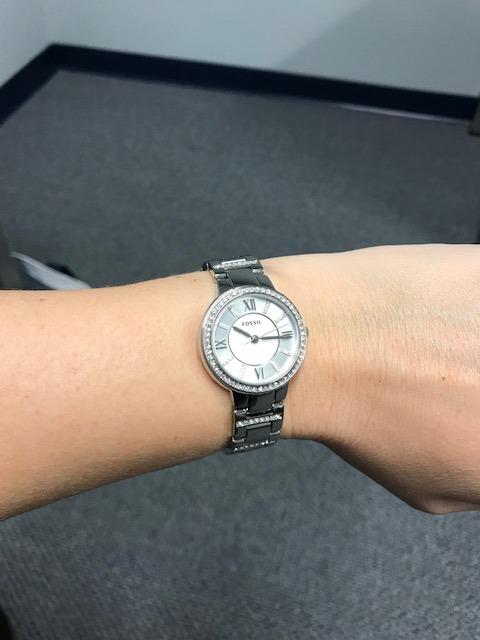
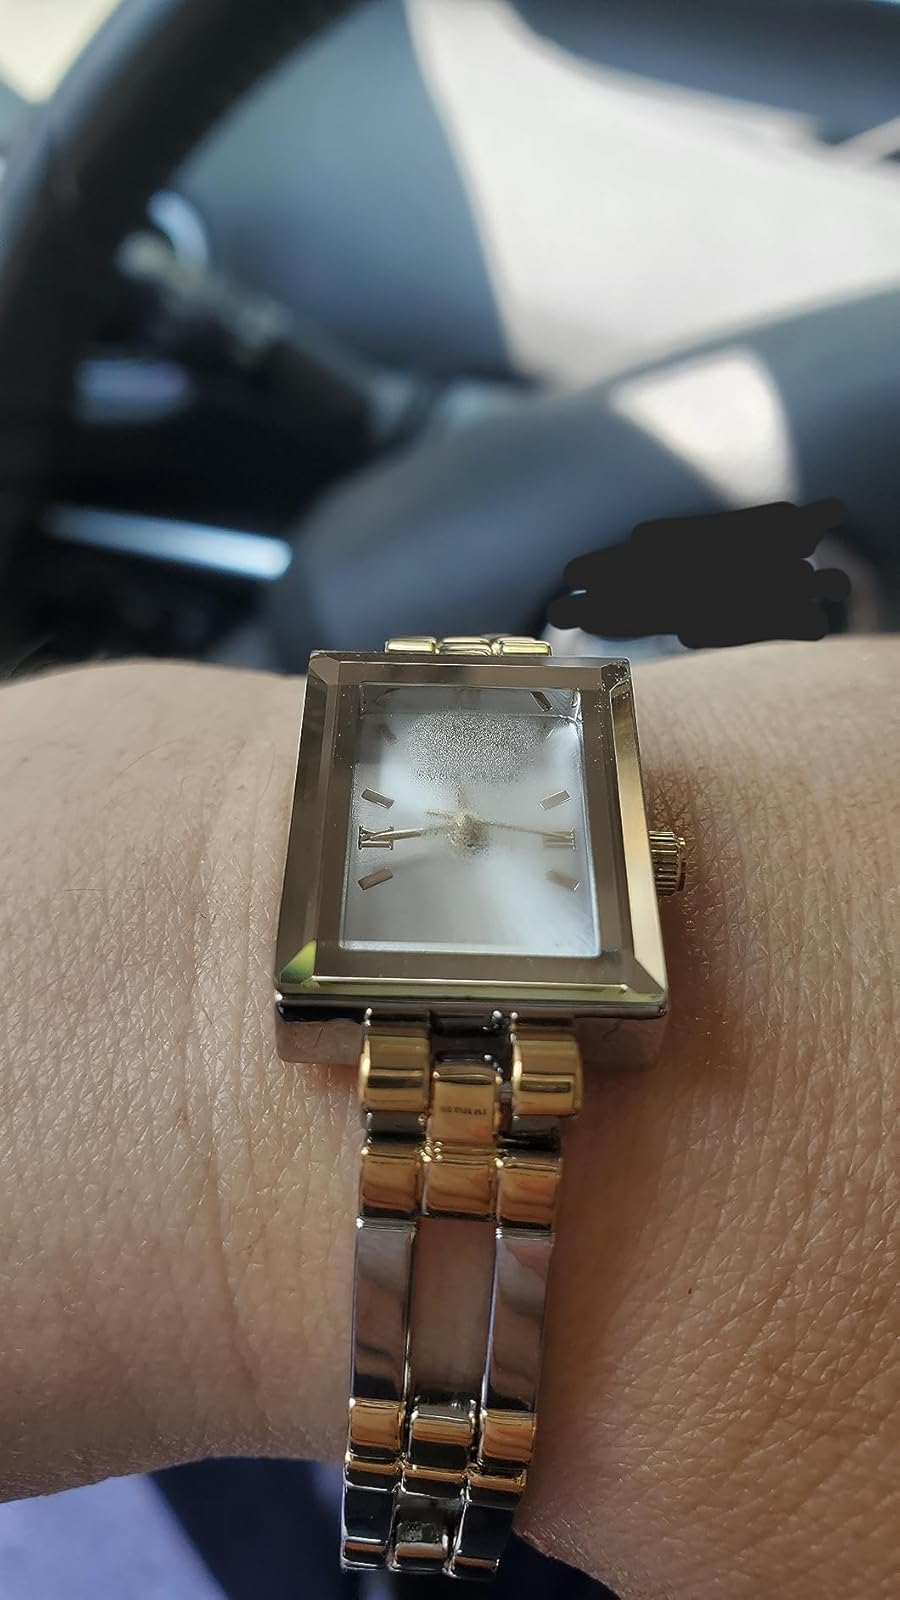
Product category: accessories_watch
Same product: no